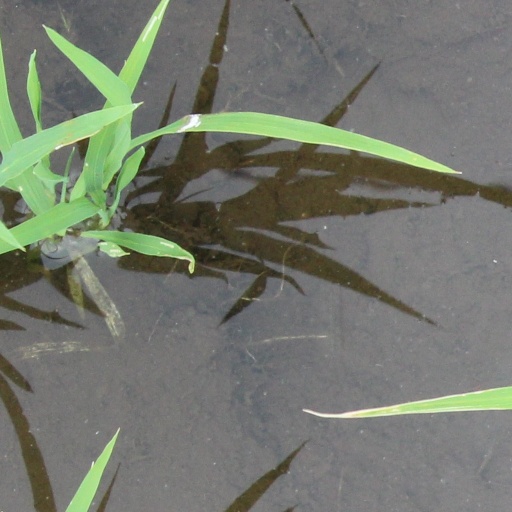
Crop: rice